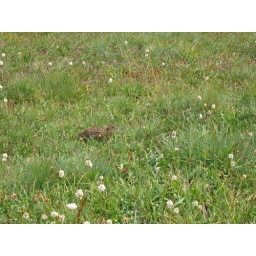
bird in the grass